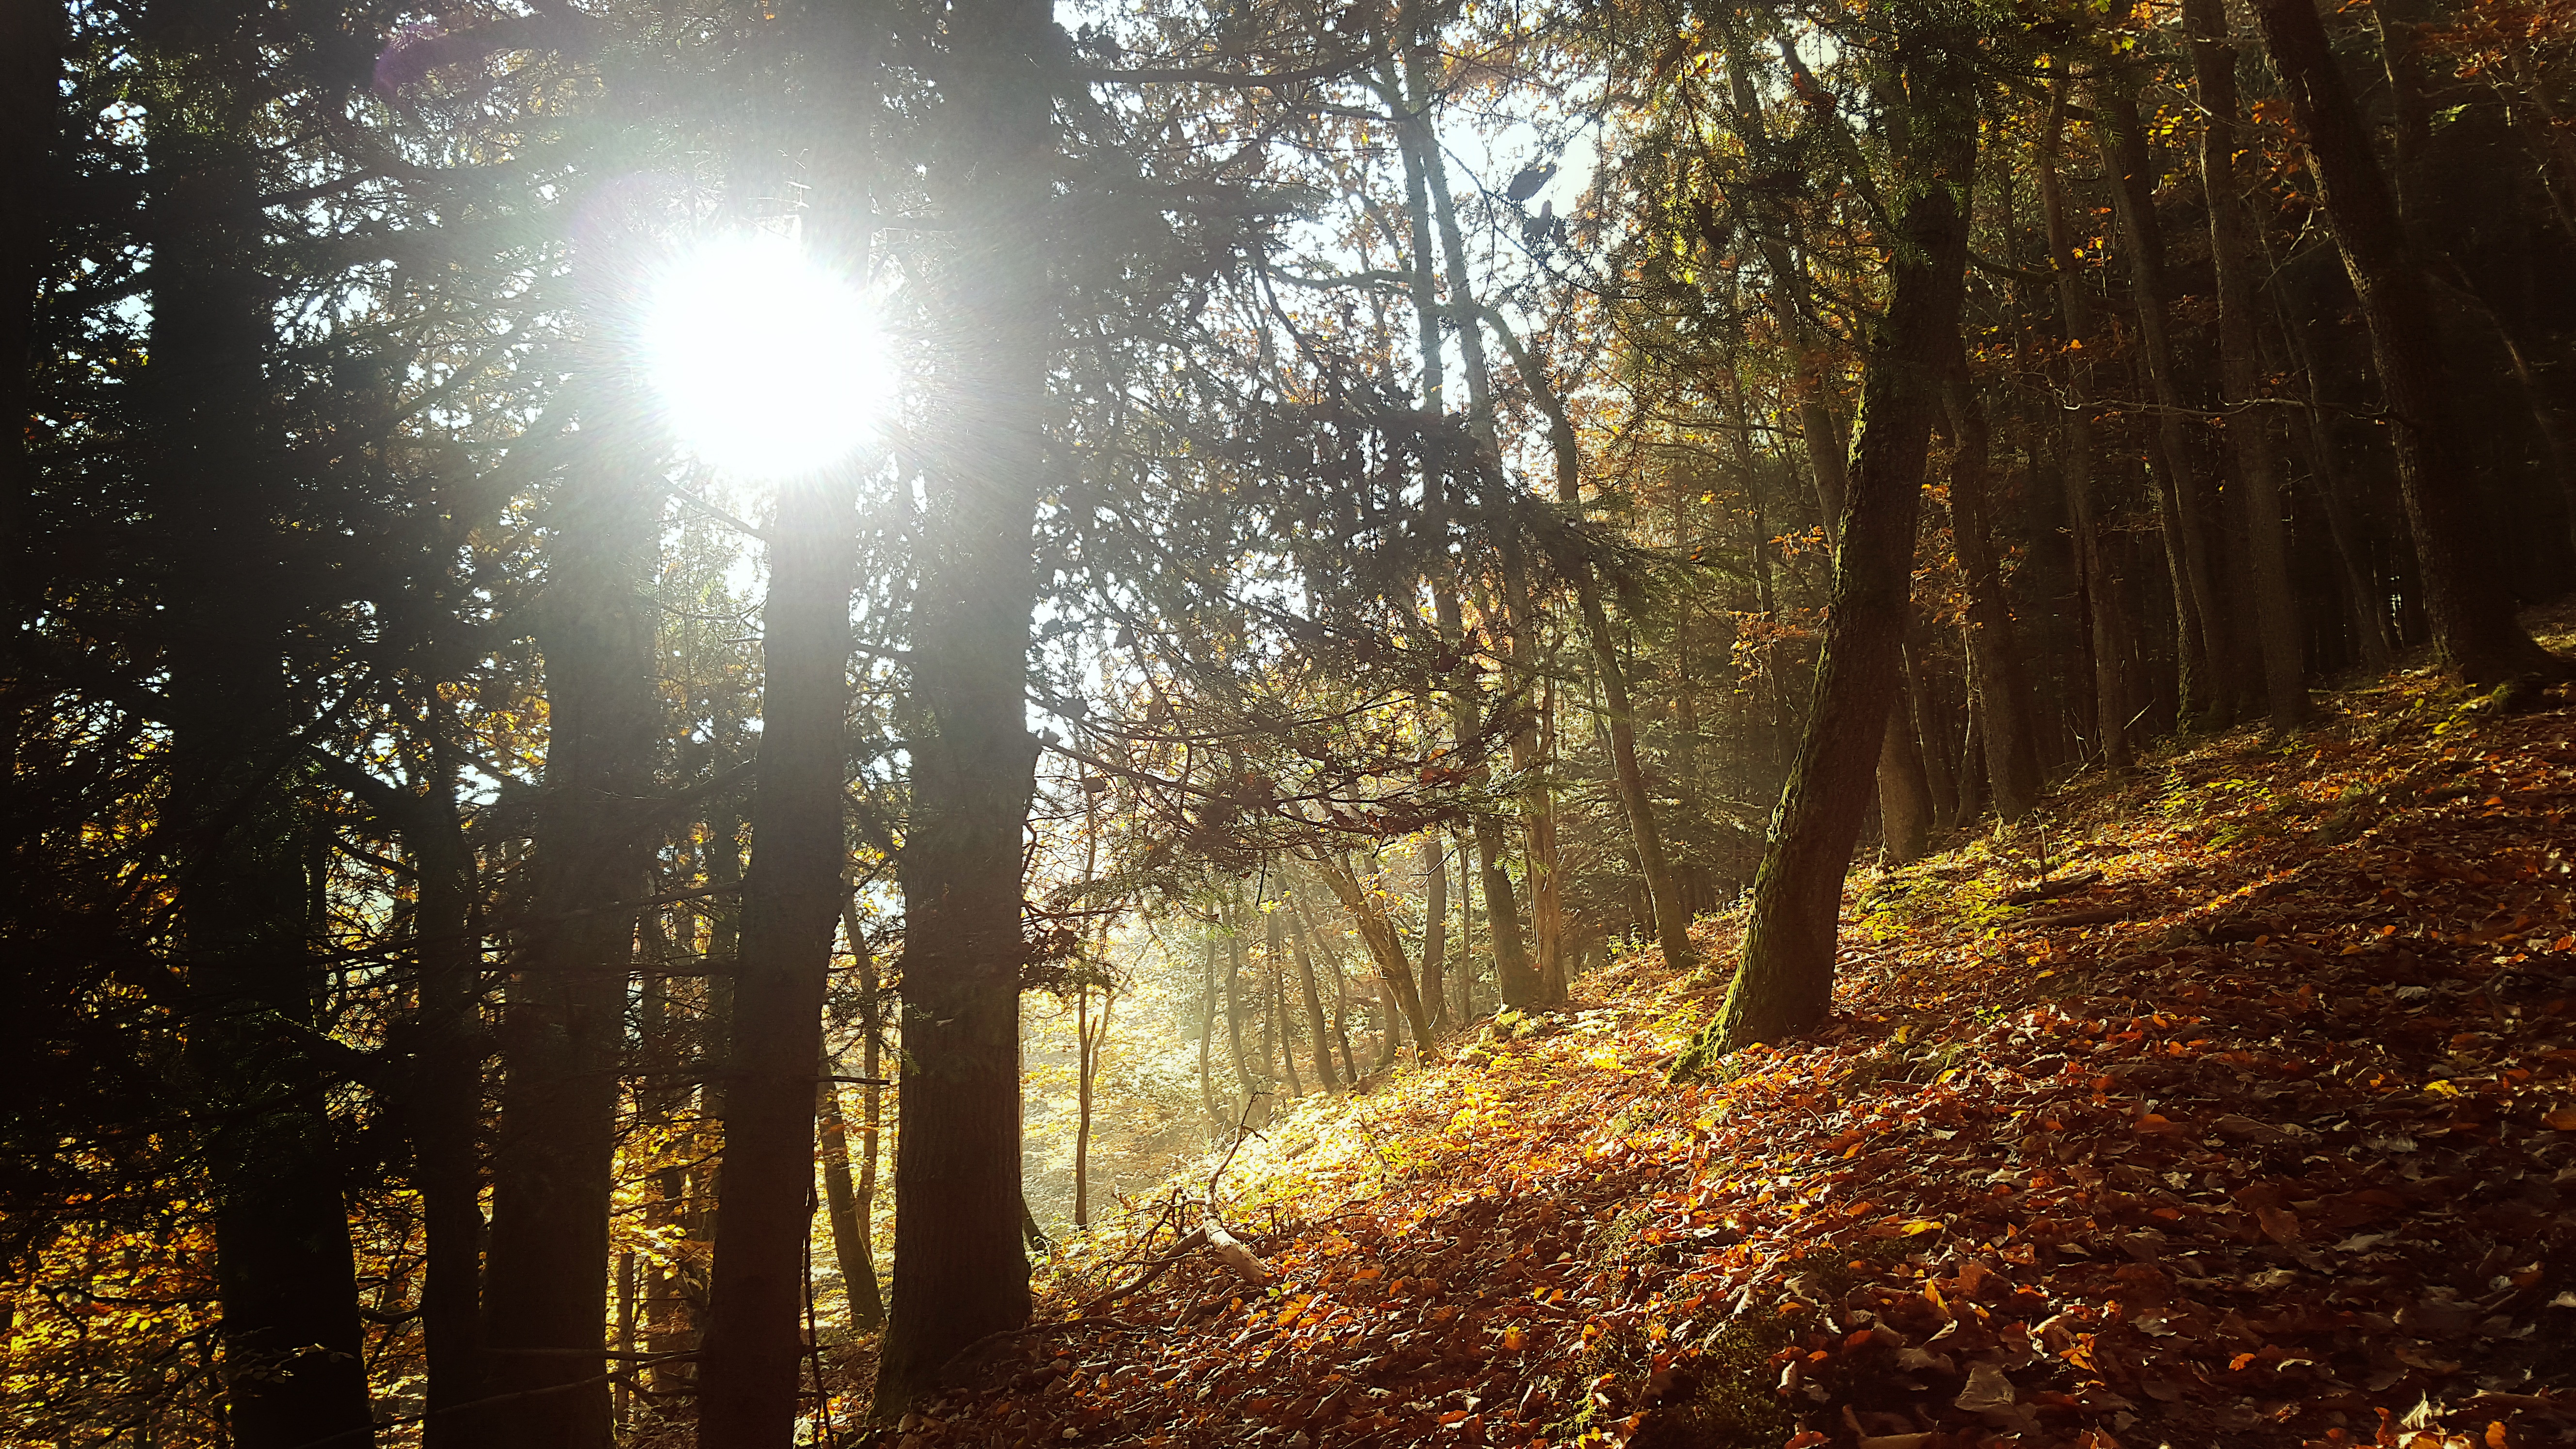
tree, nature, forest, branch, light, plant, sun, sunlight, morning, leaf, autumn, season, leaves, deciduous, woodland, habitat, ecosystem, flurry, natural environment, atmospheric phenomenon, woody plant